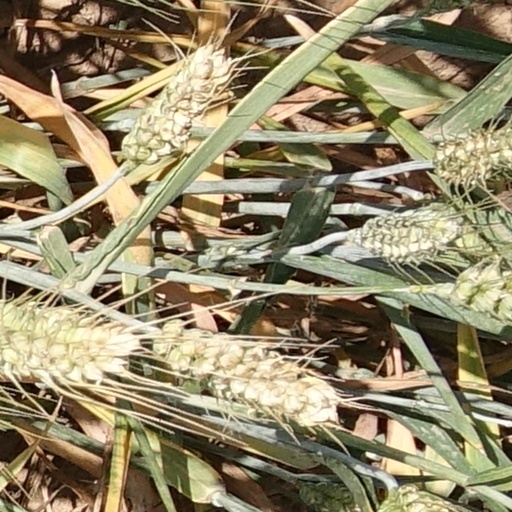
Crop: wheat